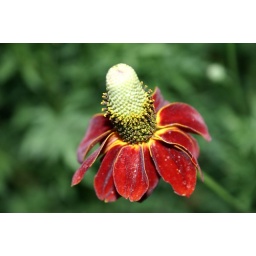
mexican hat in the garden at the house